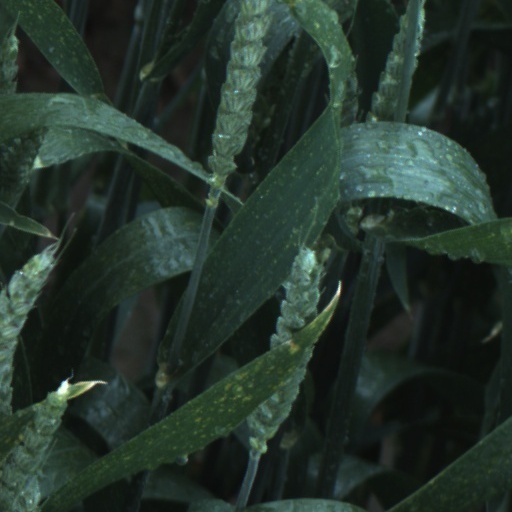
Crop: wheat